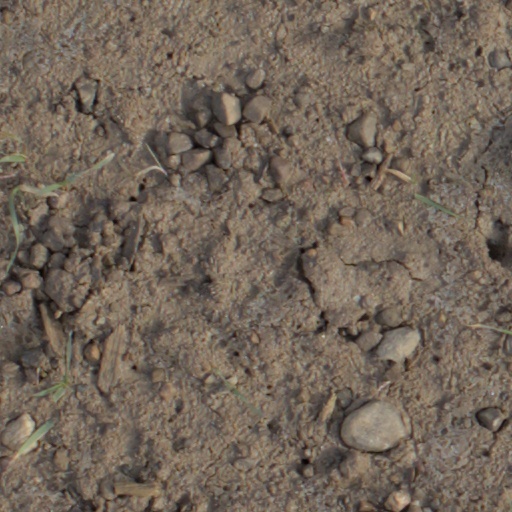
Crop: wheat